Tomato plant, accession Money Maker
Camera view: vertical (180 deg); turntable rotation: 150 degrees
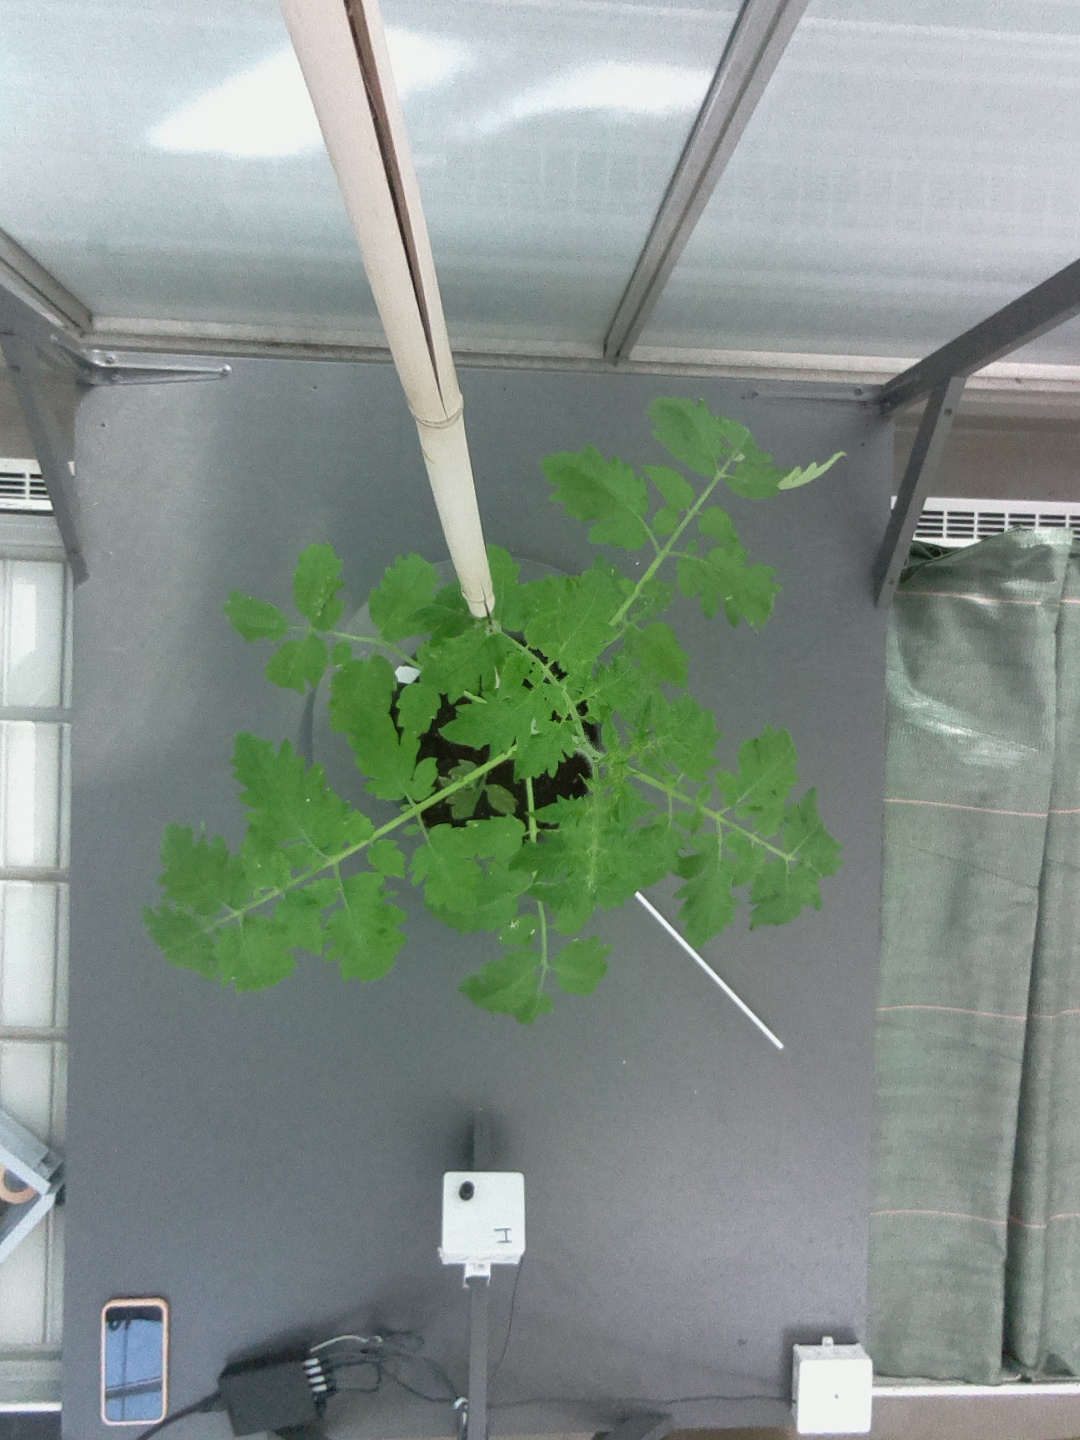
BBCH growth stage 15: 10 of true leaves visible